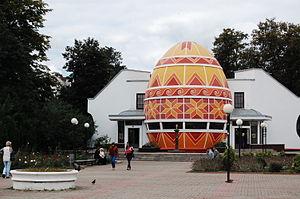
L'œuf de Pâques est une tradition païenne, qui consiste à décorer un œuf pour la fête de Pâques, ce dernier restant le plus souvent comestible. Traditionnellement, il s'agissait d'un œuf de poule cuit dur coloré. Aujourd'hui, il s'agit souvent d'un œuf en sucre ou en chocolat. En Belgique, comme en France, c'est un cadeau traditionnel offert le matin du dimanche de Pâques. Dans le quart nord-est de la France, en Suisse, en Grande-Bretagne et aux États-Unis, le symbole de Pâques est un lapin ou un lièvre ; dans les autres régions françaises ou d'autres pays du monde, des cloches ont la même fonction. Dans les pays de l'Est, on les colore et décore.